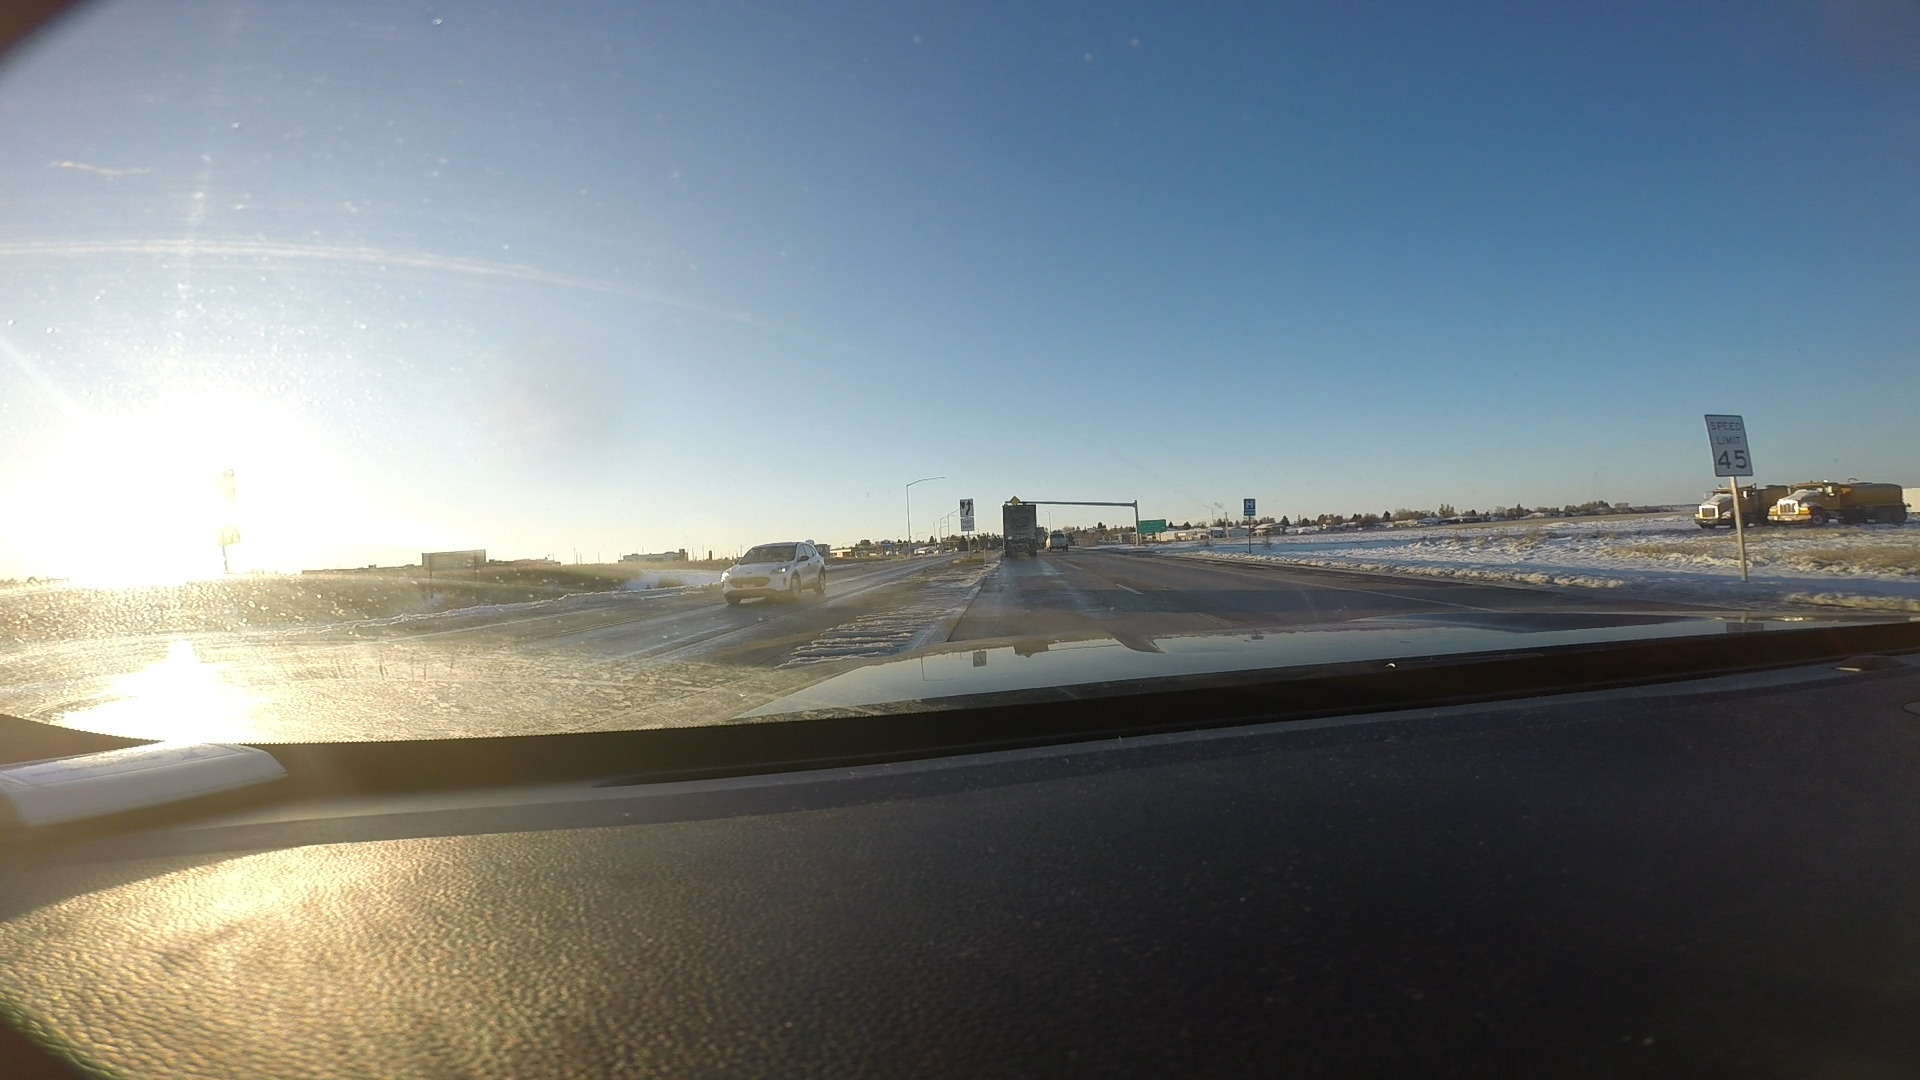
Speed limit sign label: mph45